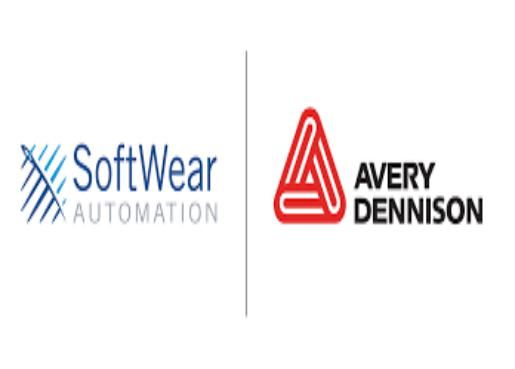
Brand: avery dennison-2
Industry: Others